Northamptonshire Police

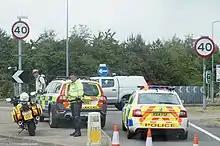
Northamptonshire Police vehicles on patrol in 2015

As of January 2016, Northamptonshire Police use a range of vehicles to perform their duties. Vehicles are used for regular patrols and response, armed response, road crime units, and dog units. They also use motorcycles.